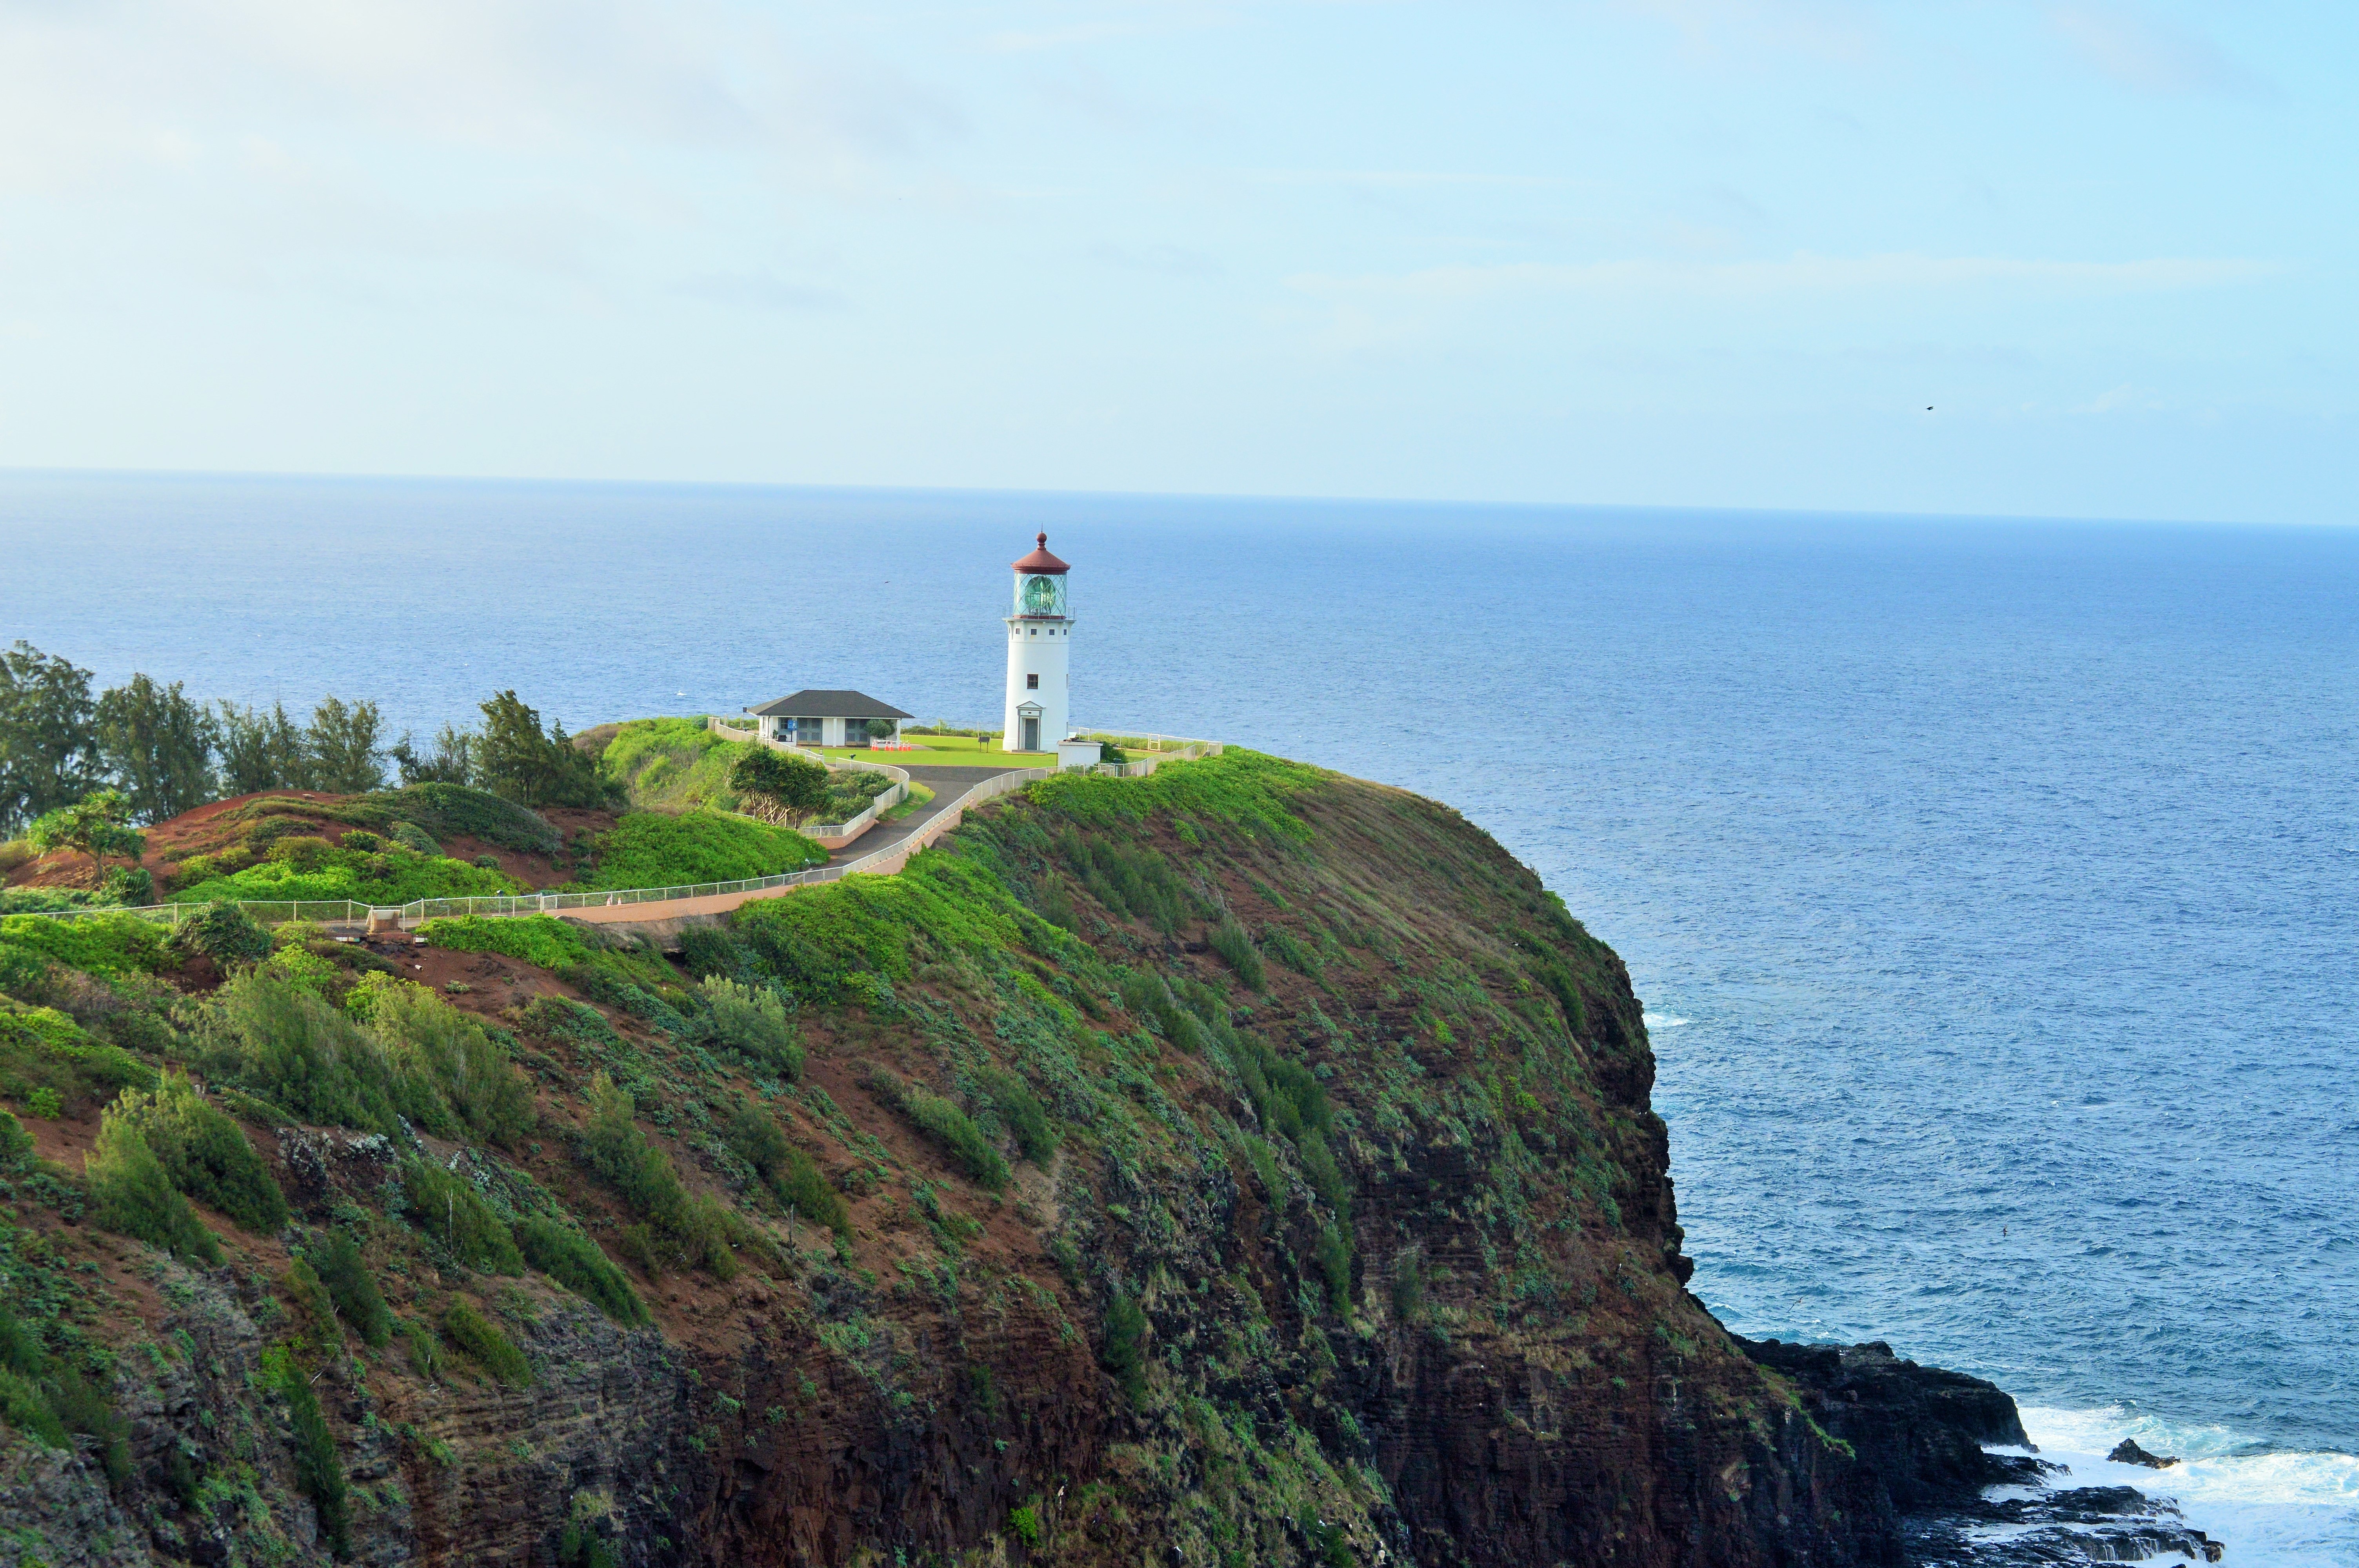
sea, coast, ocean, horizon, lighthouse, shore, cliff, cove, tower, bay, terrain, headland, cape, islet, landform, geographical feature, promontory